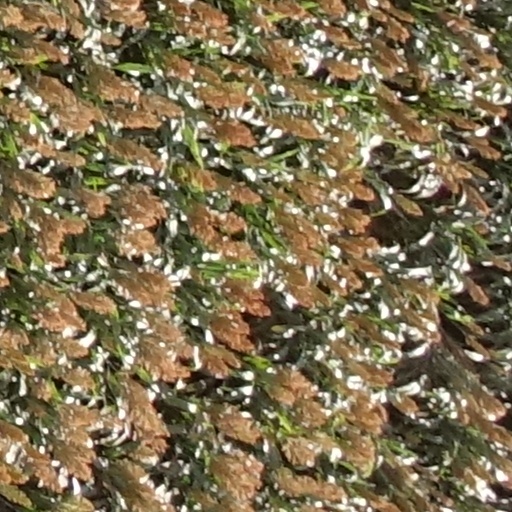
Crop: sorghum